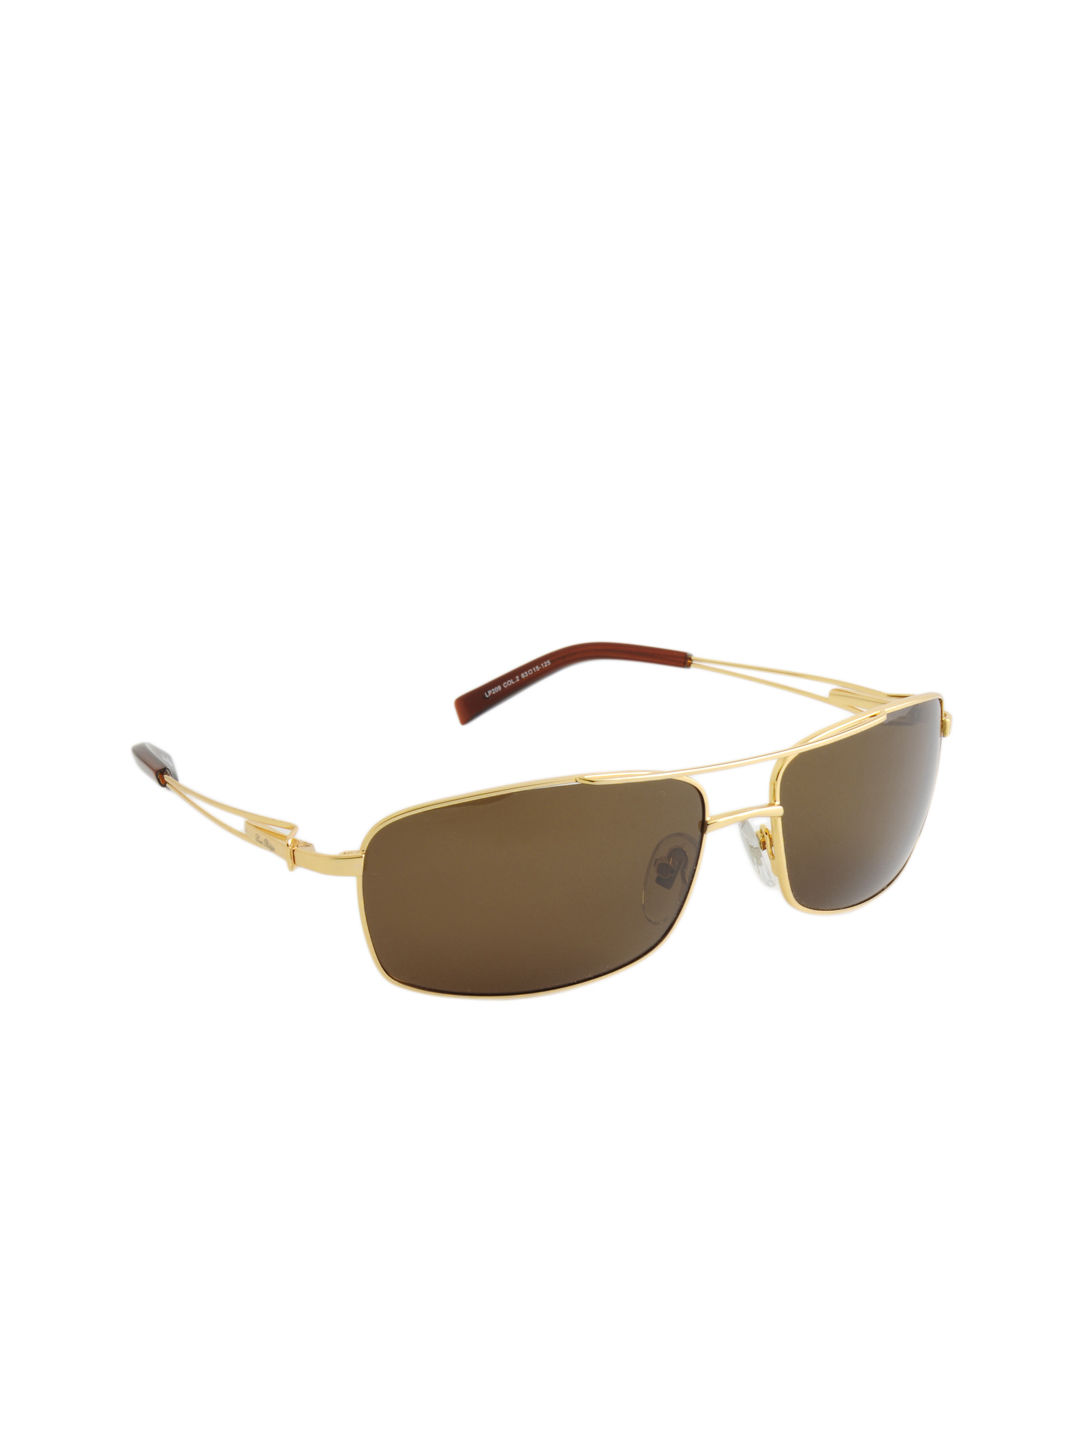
Louis Philippe Men Gold Sunglasses
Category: Accessories / Eyewear / Sunglasses
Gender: Men
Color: Gold
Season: Winter 2016
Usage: Casual